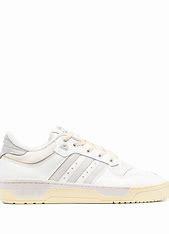
Brand: adidas
Model: originals Adidas Originals Rivalry